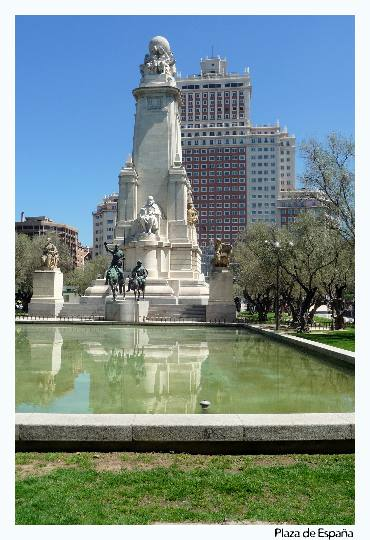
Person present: No